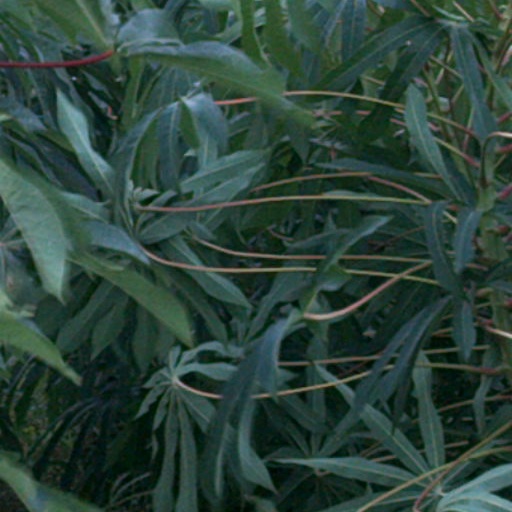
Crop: cassava